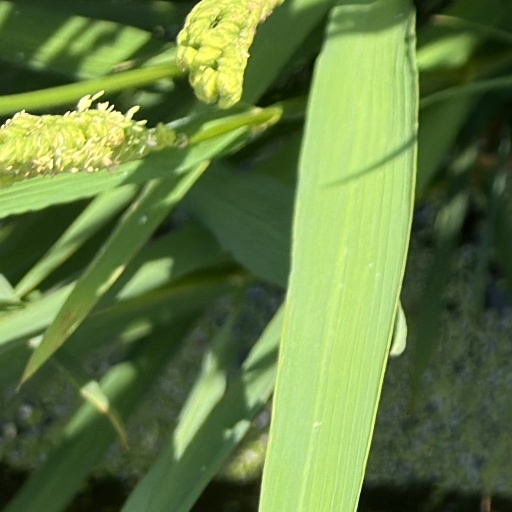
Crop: rice